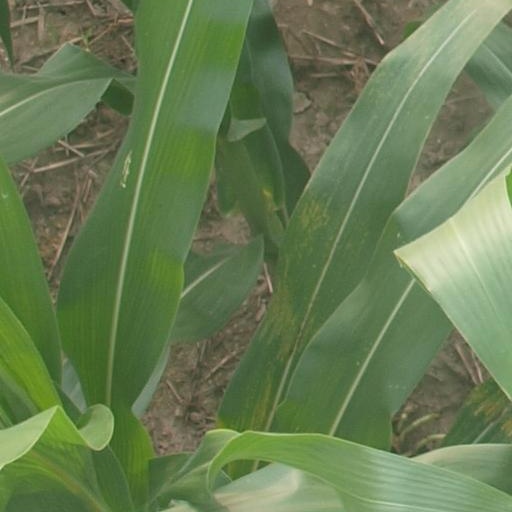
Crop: maize; corn